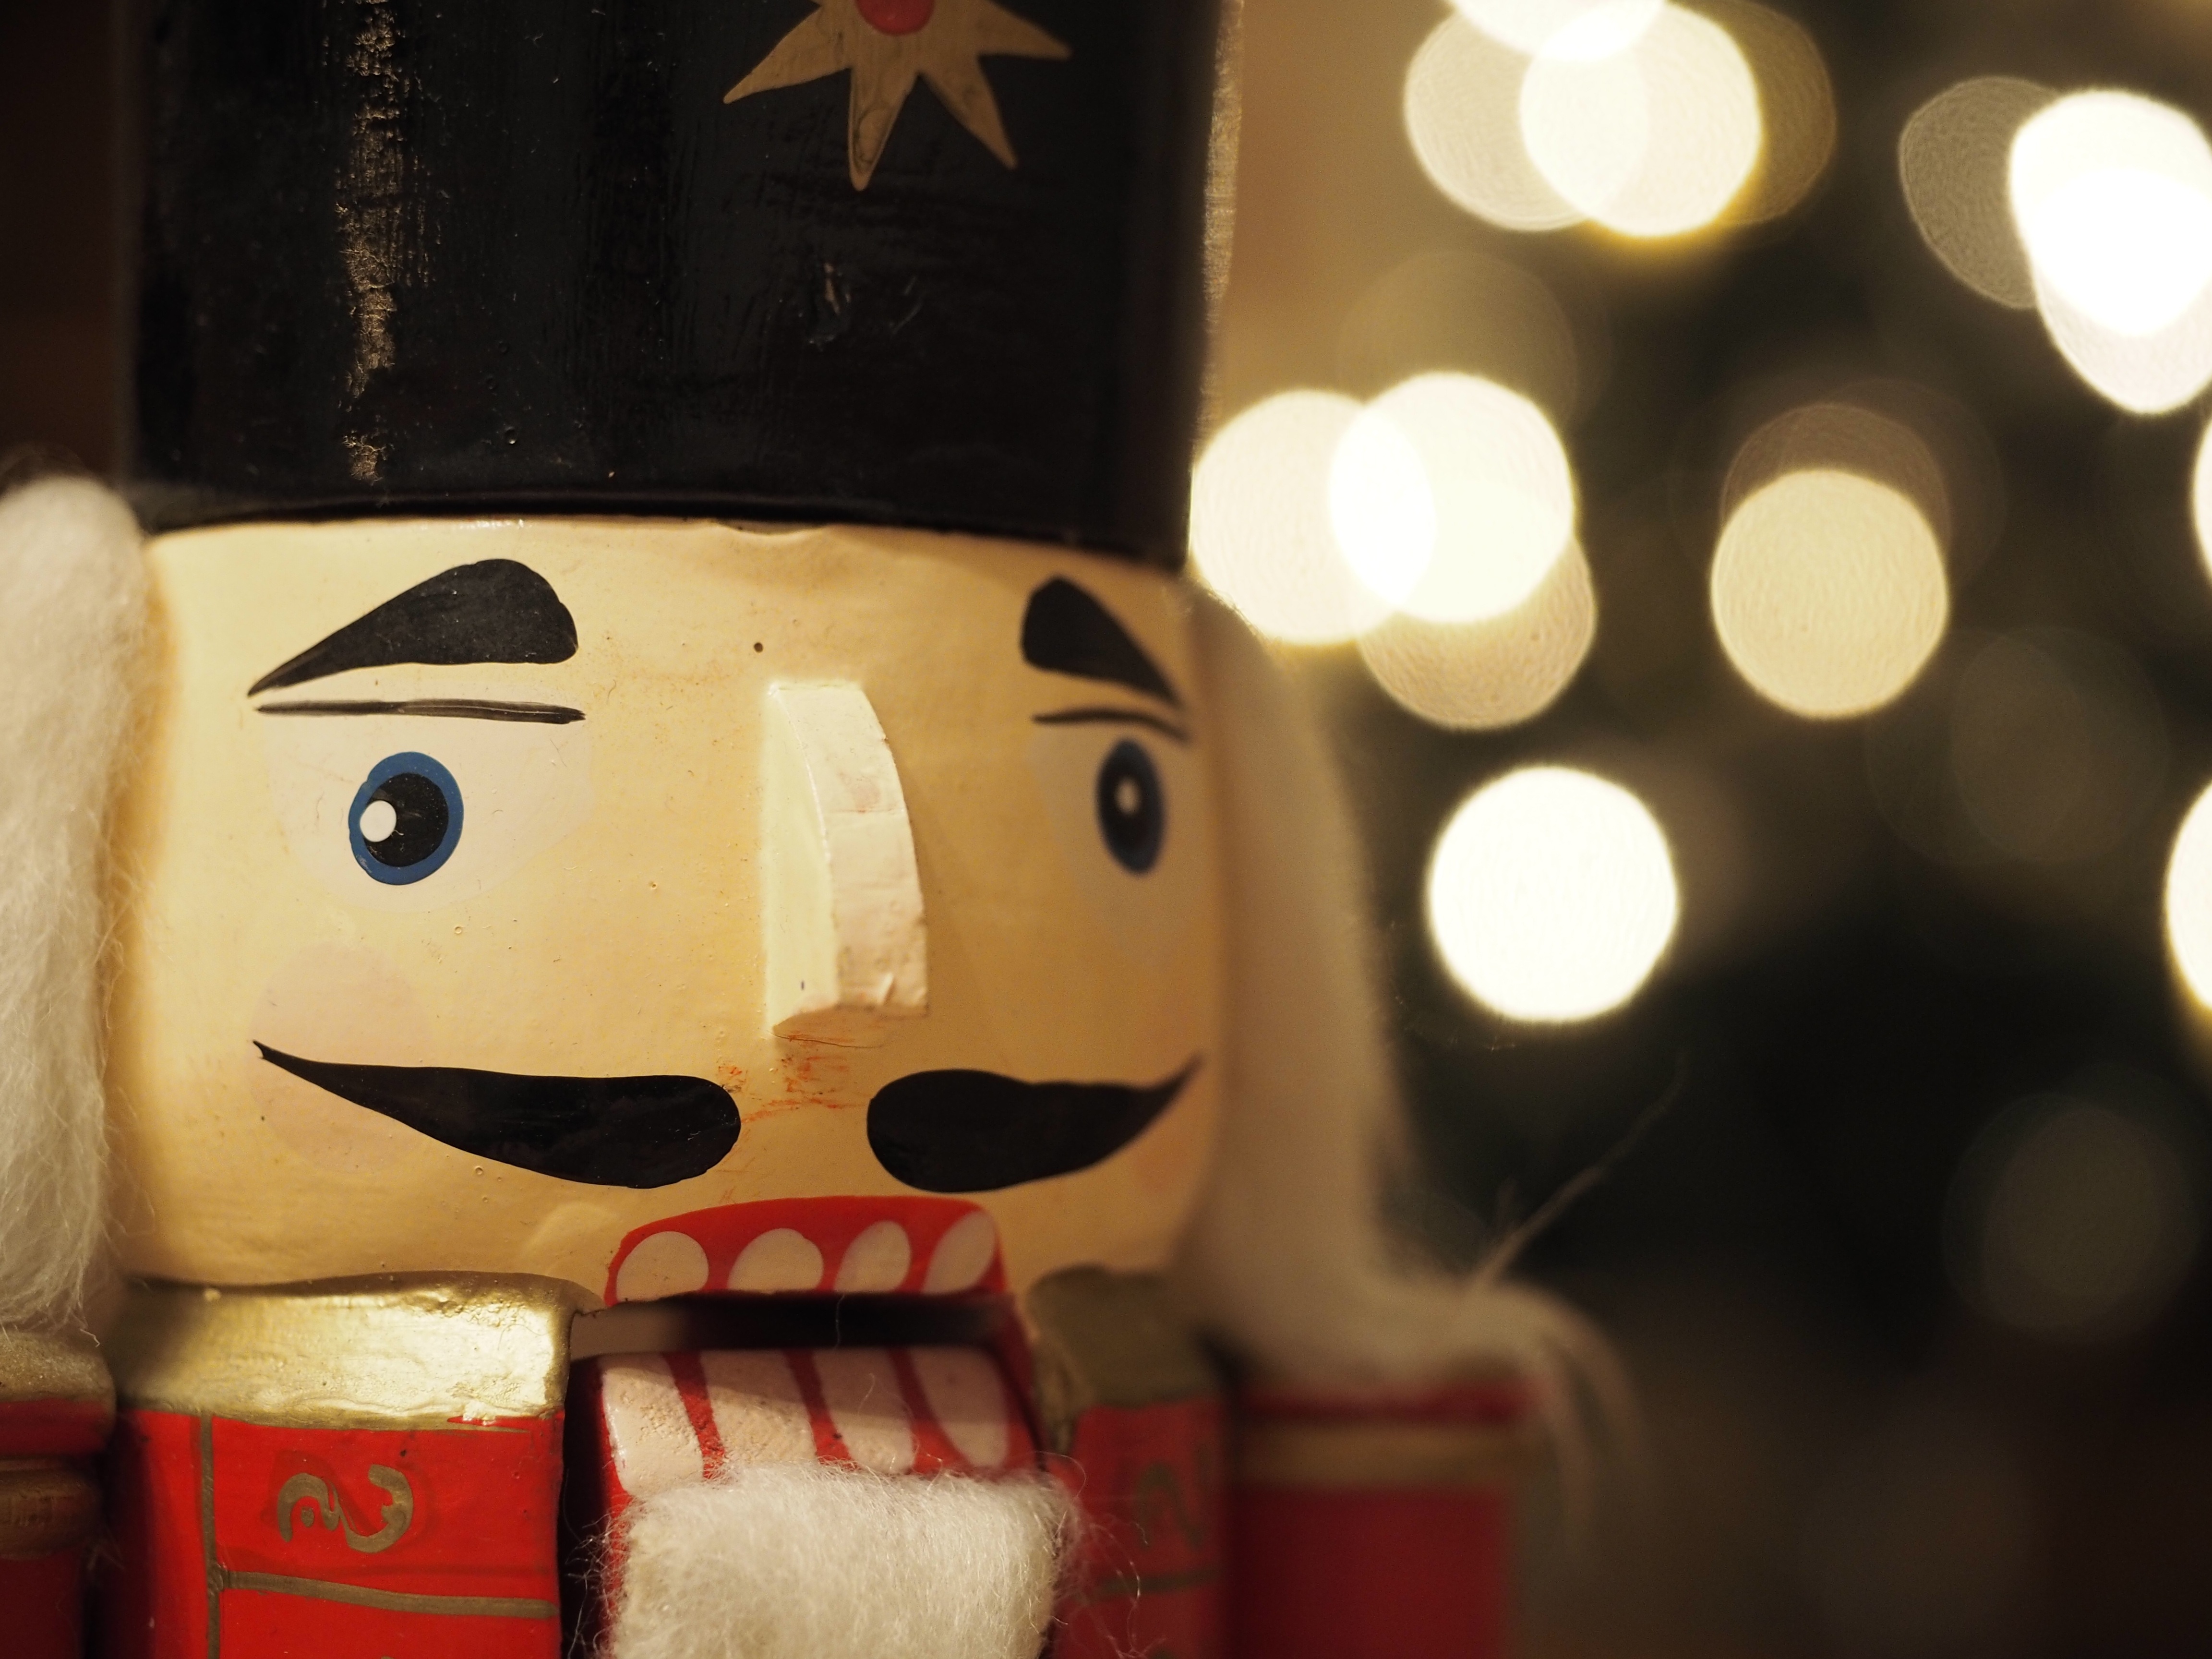
bokeh, white, red, color, christmas, lighting, toy, advent, christmas decoration, christmas time, silver, holidays, xmas, mood, greeting card, christmas motif, sweetness, christmas ornaments, merry christmas, x mas, nutcracker